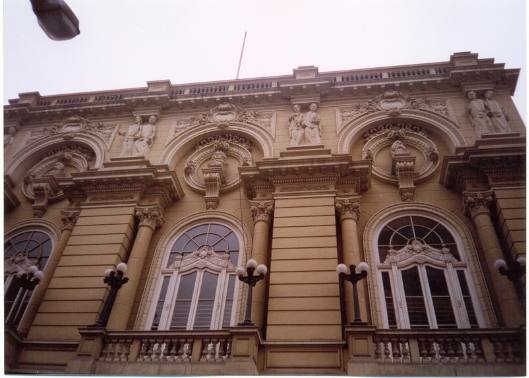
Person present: No